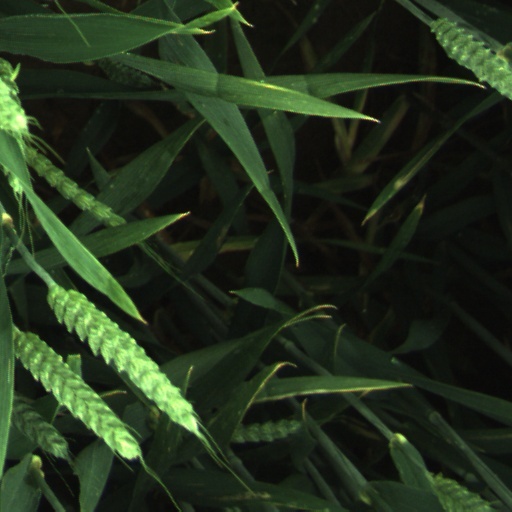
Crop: wheat